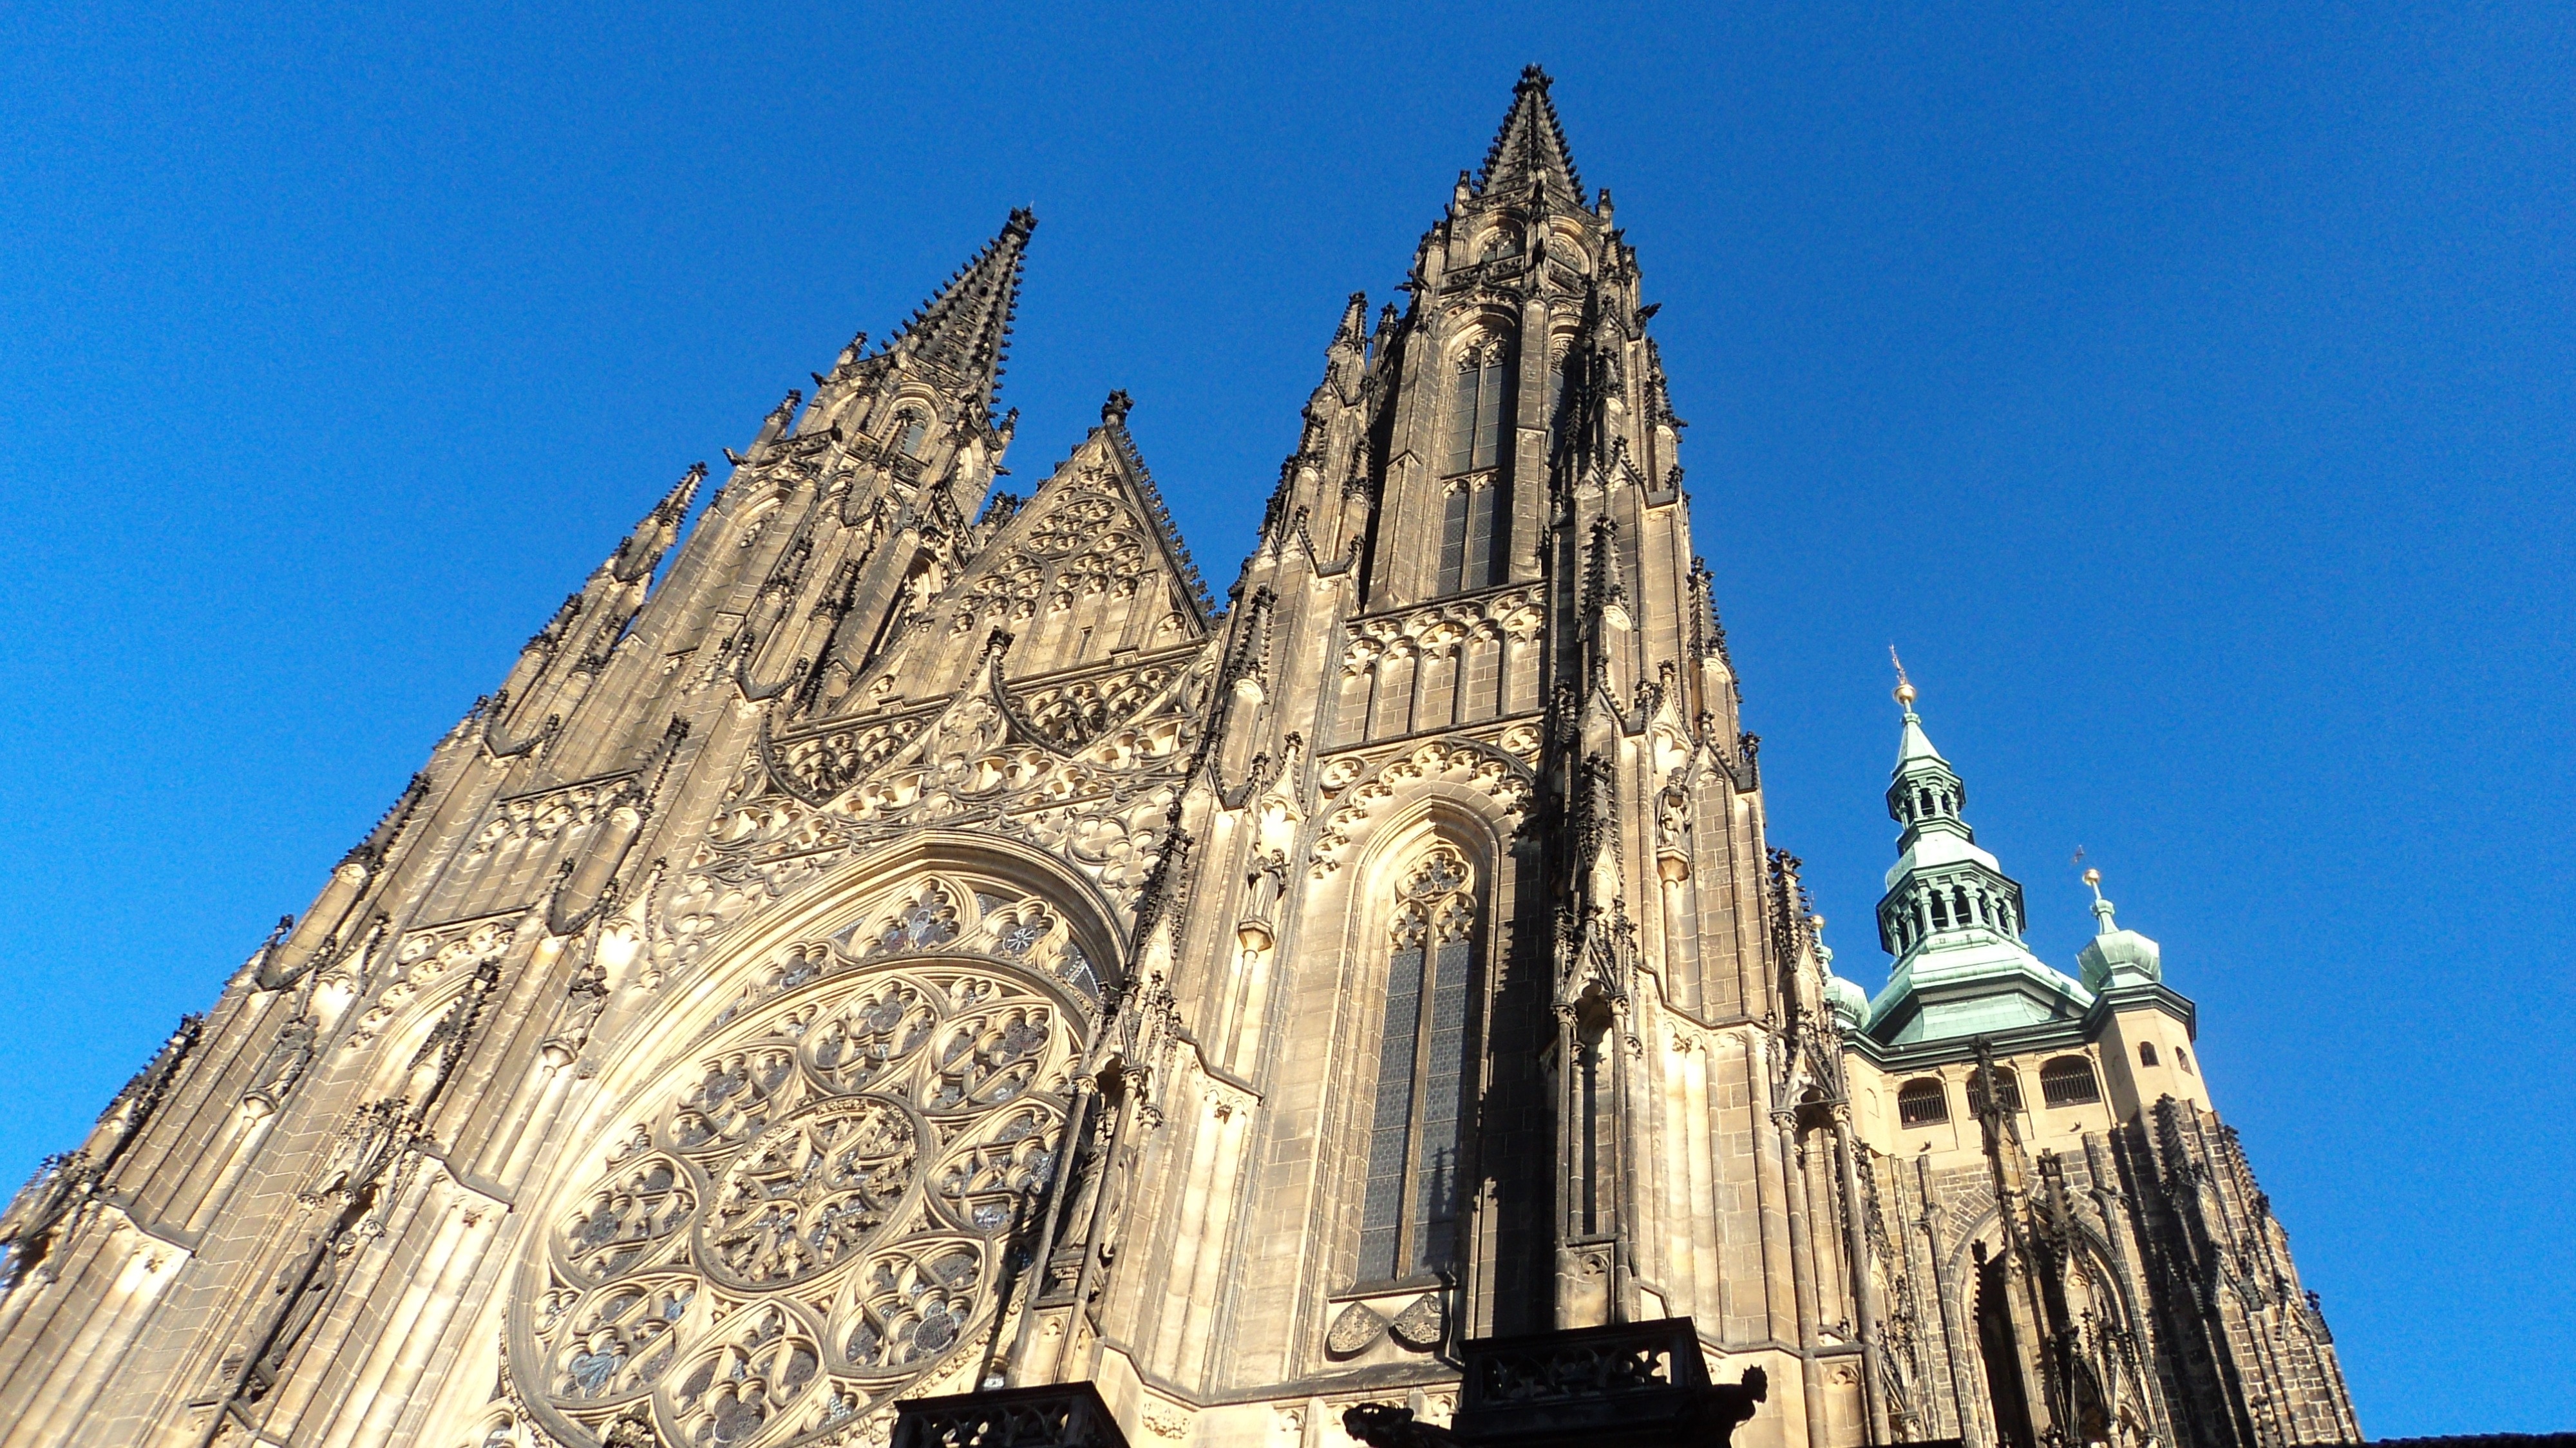
building, travel, europe, tower, religion, landmark, facade, sightseeing, church, cathedral, prague, attraction, historic, christian, tourism, place of worship, religious, catholic, spire, steeple, christianity, european, historical, touristic, gothic architecture, tours, historic site